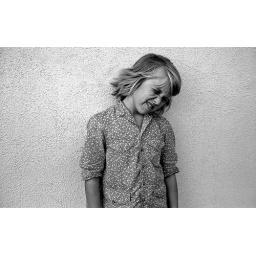
I like the contrast in texture between the wall and the girl's shirt, and the expression on her face says it all.